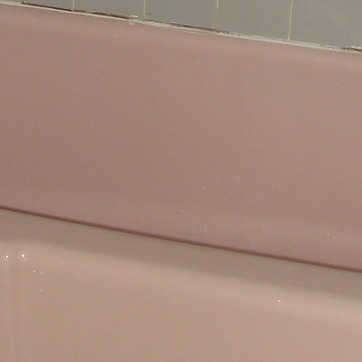
Material: ceramic